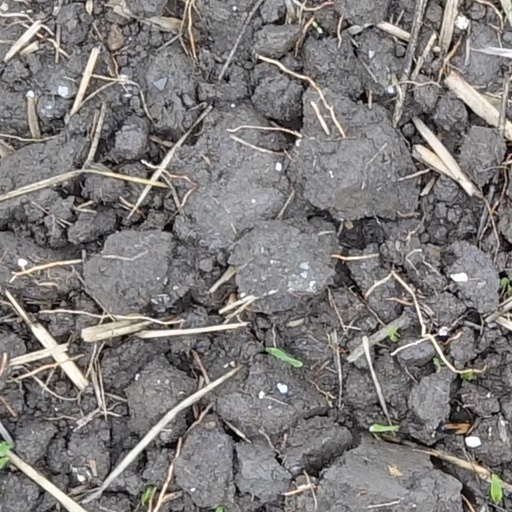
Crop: wheat